Ælfwine (Tolkien)

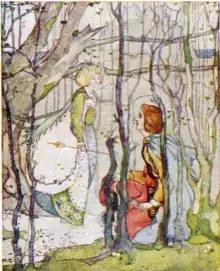
Time in Lothlórien was distorted, as it was in Elfland for "Thomas the Rhymer"; "Elf-friends" are able to place the different times of Elves and mortals in perspective, having a frame of reference from which to observe them. Illustration by Katherine Cameron, 1908

The Old English name Ælfwine means "Elf-friend", as does the later Quenya name "Elendil". Ælfwine is a well-attested historical Germanic name, alongside its Old High German and Lombard equivalents, Alwin and Alboin, respectively.